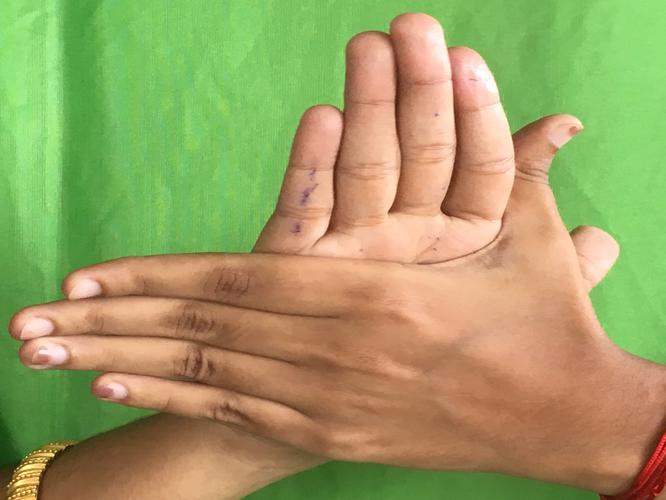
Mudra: Chakra
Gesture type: double_hand